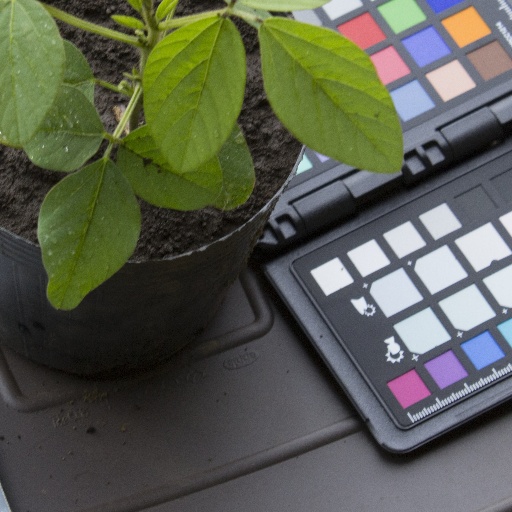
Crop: soybean